Aliagha Shikhlinski

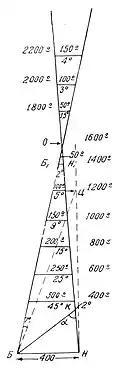
Scheme of "Triangle of Shikhlinski"

In January 1906, Shikhlinski was seconded to Tsarskoye Selo Officer's Artillery College, which he finished with honors in August of the same year and was appointed the instructor of the Artillery College. During his service as the instructor of the college Shikhlinski published a number of works on artillery, including a book titled “"Use of Field Artillery in a Battle"”, and invented an original target-finding device, which was called “Shiklinski triangle”. In 1908 Shiklinski was promoted to the rank of colonel, and in 1912 he was conferred the rank of major-general and assigned the deputy chief of Officer's Artillery College.